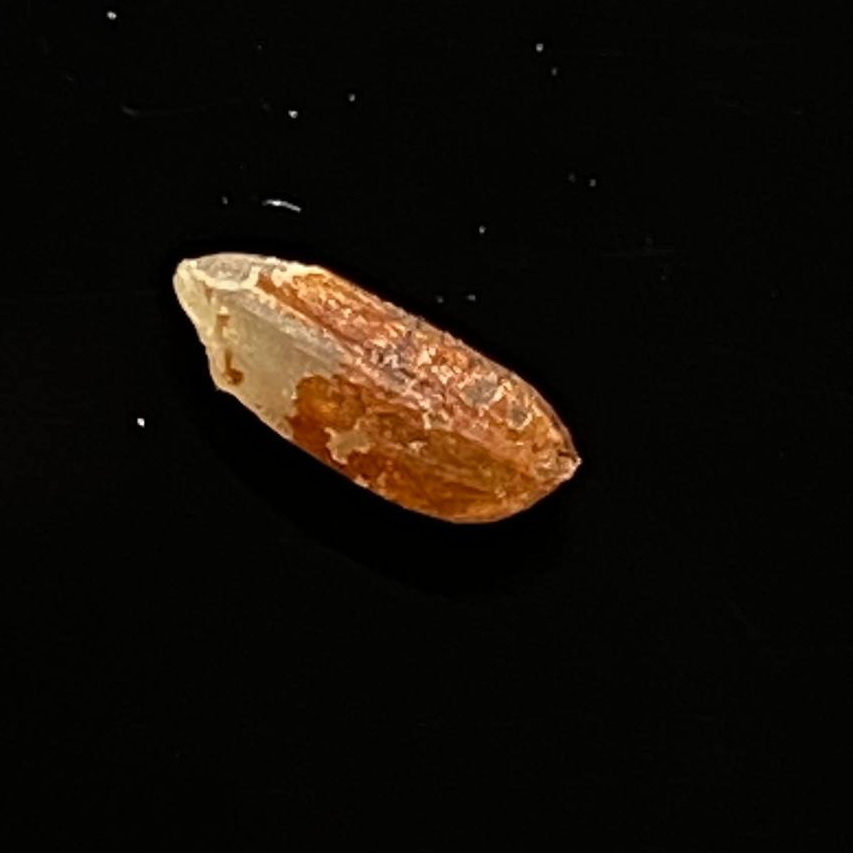
Rice variety: Ganjiya